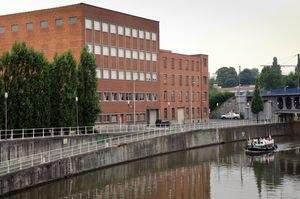
Archives de l'État à Bruxelles (Anderlecht)
Anderlecht est l'une des 581 communes de Belgique et une des 19 communes de la Région de Bruxelles-Capitale. Comme toutes les communes de Bruxelles, elle est officiellement bilingue.